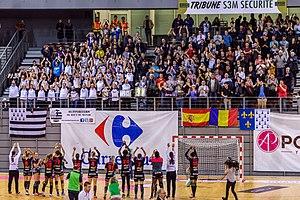
Match de handball du BREST Bretagne Handball à domicile face à Besançon (Entente Sportive Bisontine Féminin) le 16 novembre 2016. La Brest Arena a vu son club l'emporter 24-21.
La saison 2016-2017 de LFH est la soixante-cinquième édition du Championnat de France féminin de handball. Le premier niveau du handball féminin français oppose cette saison onze clubs en une série de vingt rencontres jouées du 10 septembre 2016 au 23 avril 2017 et réparties sur vingt-deux journées. À la fin de cette première phase, et ce jusqu'au 4 juin 2017, les huit premières équipes se disputent le titre et les qualifications européennes lors de playoffs alors que les trois dernières luttent pour le maintien lors des playdowns.